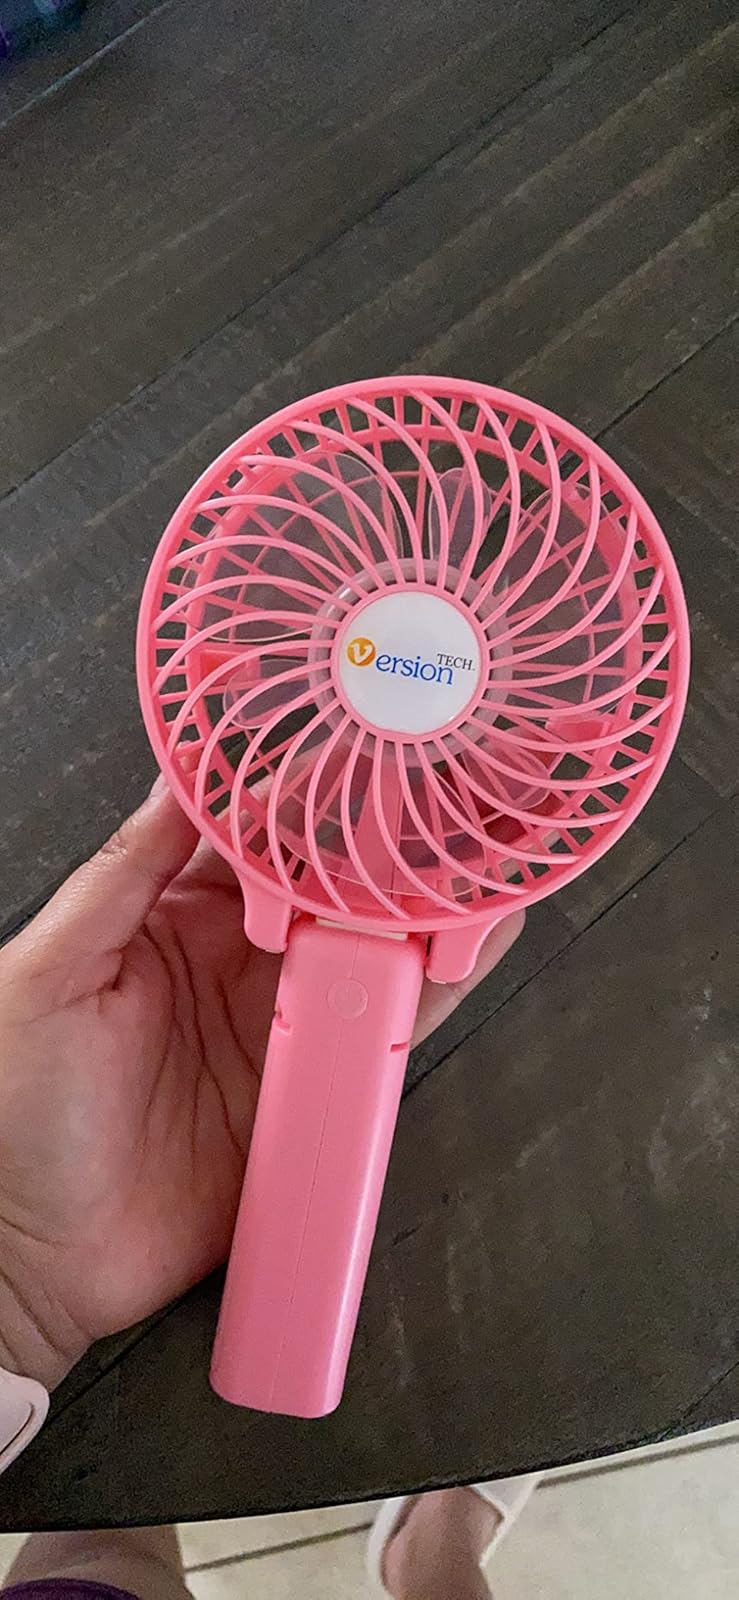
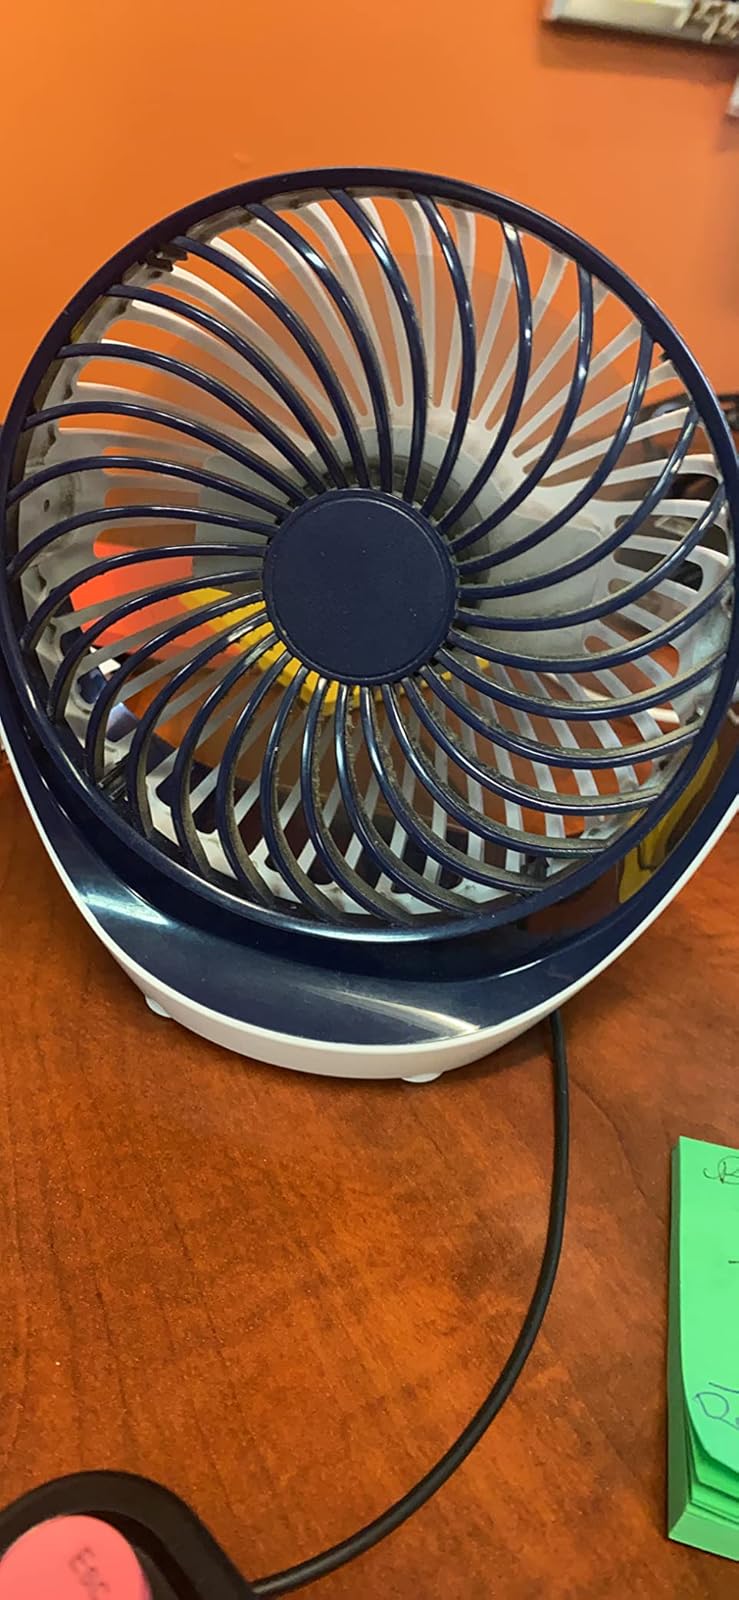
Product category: fan
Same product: no